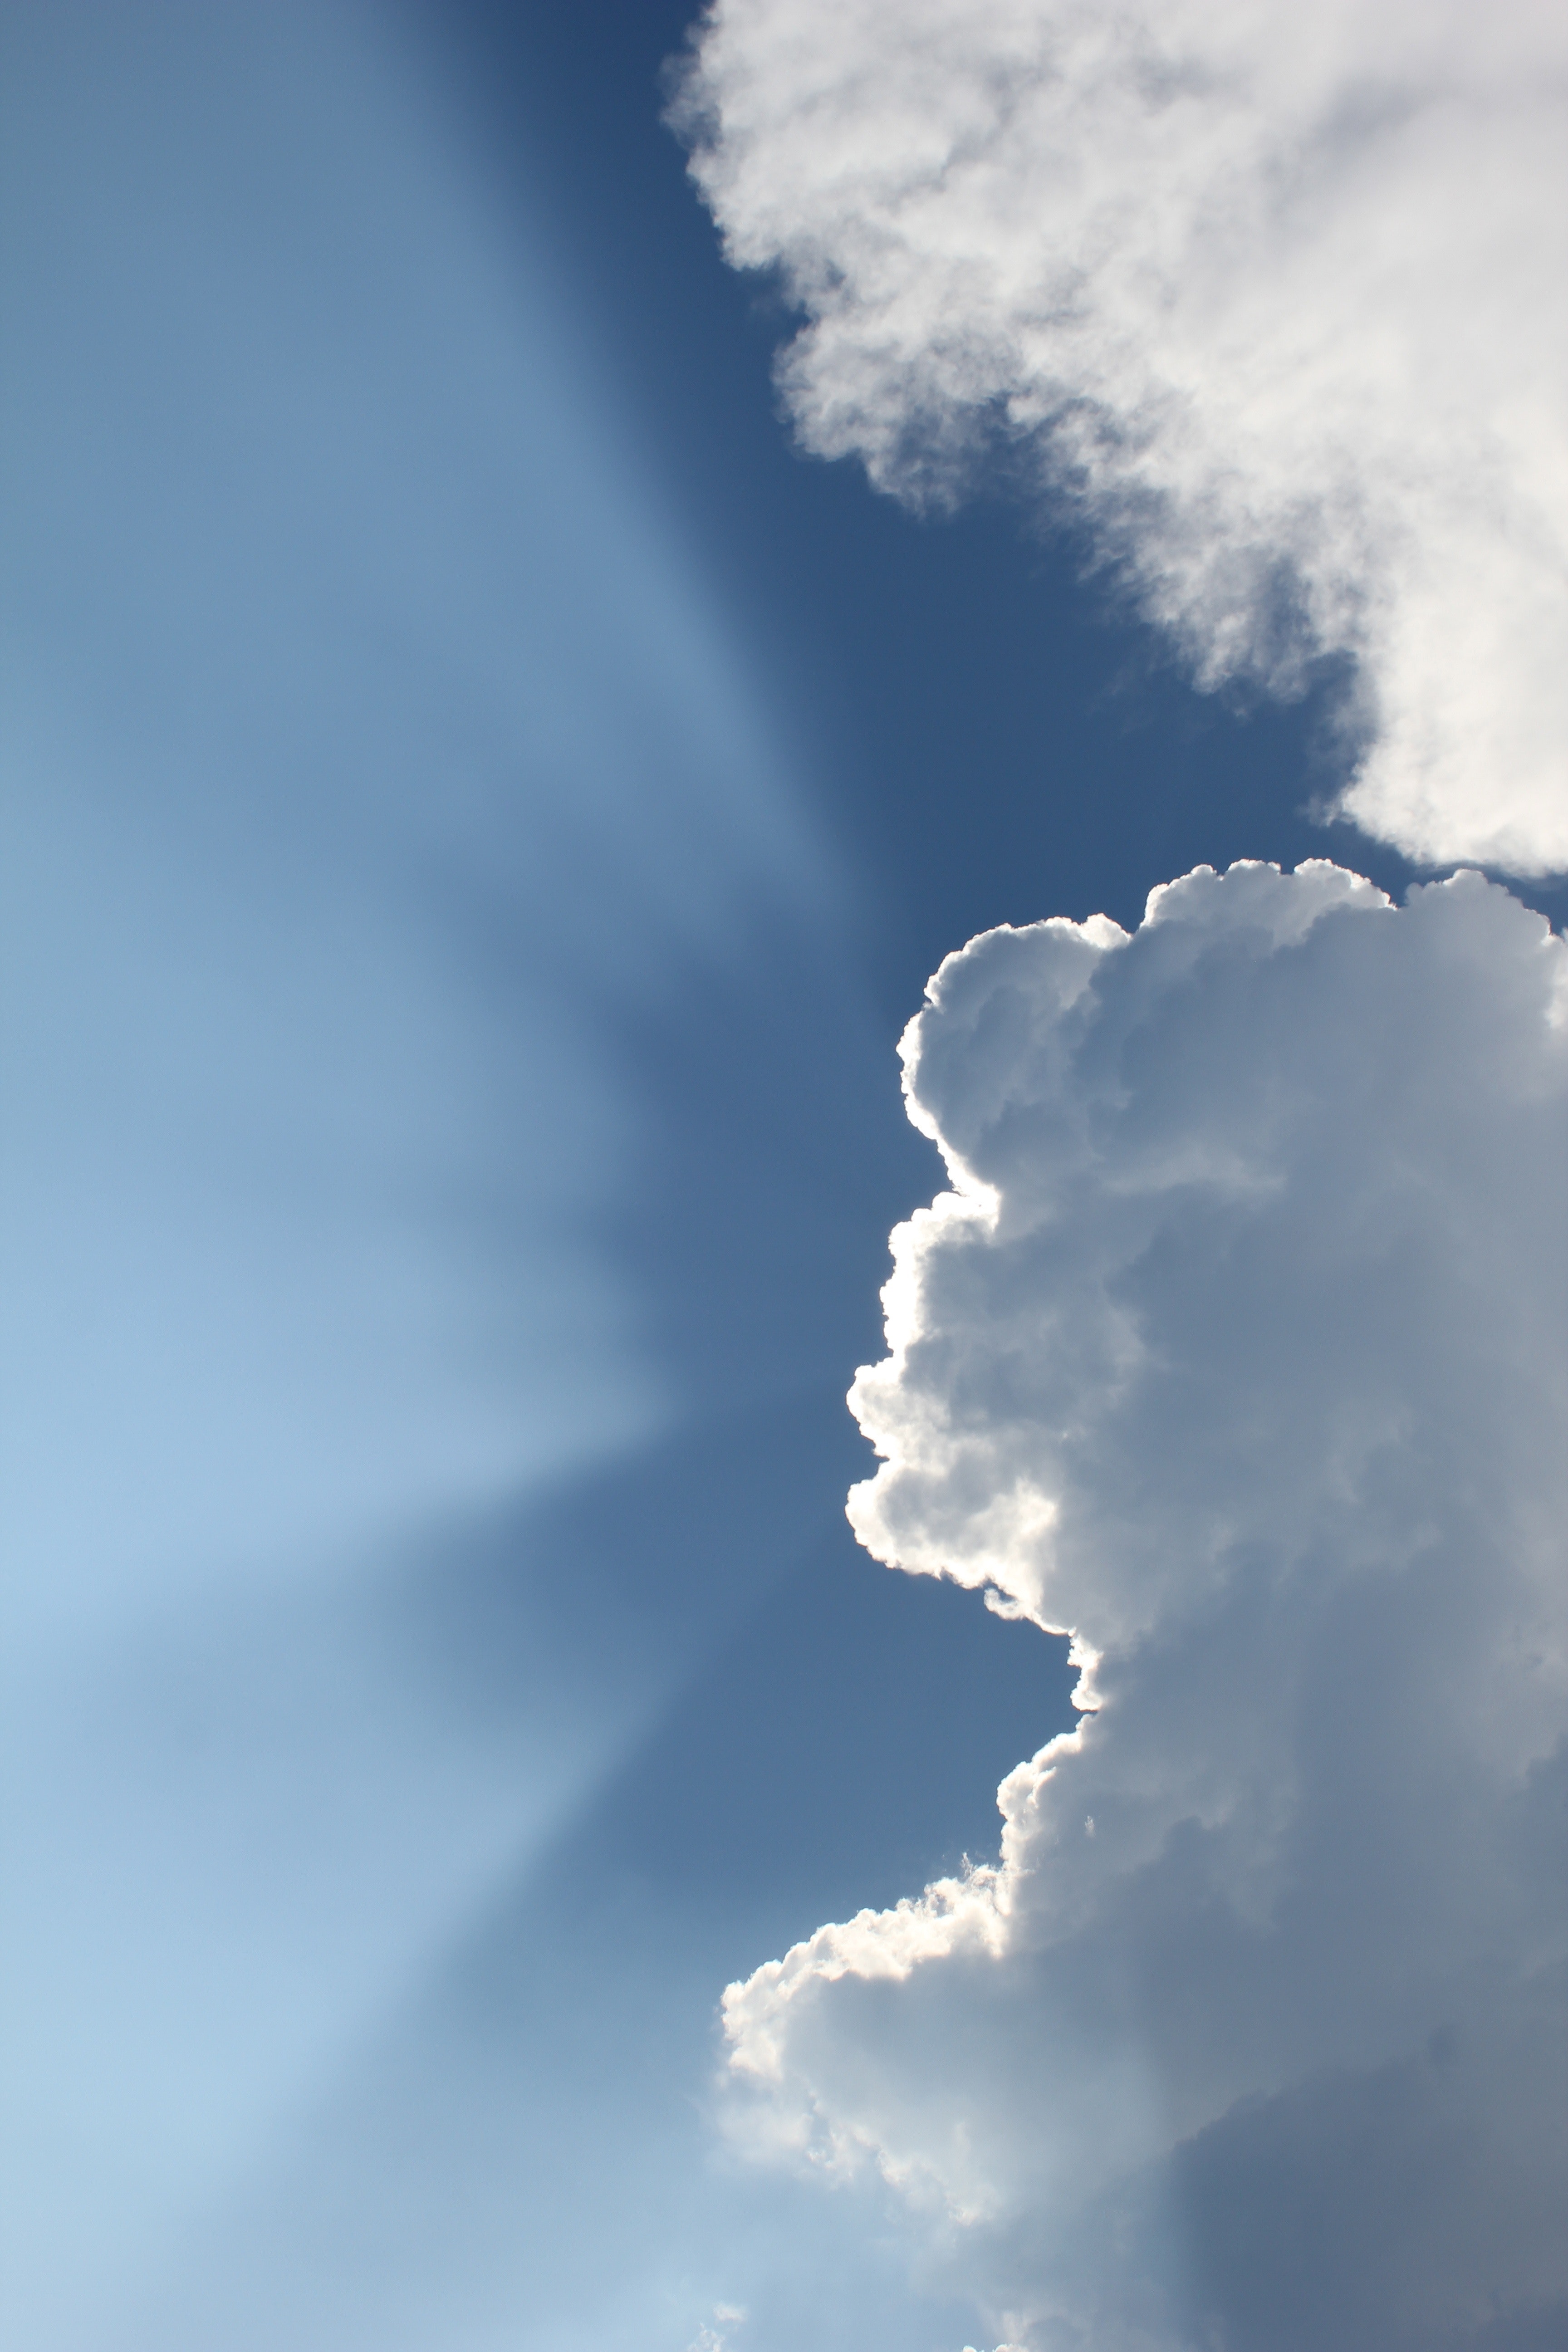
sky, cloud, daytime, blue, cumulus, atmosphere, light, meteorological phenomenon, atmospheric phenomenon, sunlight, tree, calm, geological phenomenon